Propaganda in Fascist Italy

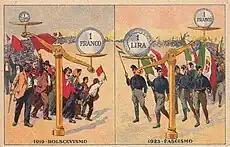
An anti-socialist poster published by the National Fascist Party (1924)

From the formation of the Italian Fasces of Combat ("Fasci Italiani di Combattimento") in 1919, the Fascists made heavy use of propaganda, including pageantry and rhetoric, to inspire the nation into the unity that would obey. The party's main propaganda tool was "Il Popolo d'Italia" ("The People of Italy"), a pro-war political newspaper founded and directed by Benito Mussolini himself in 1914, which advocated for militarism, Italian irredentism, and the Italian intervention in the First World War.